Mardy Fish

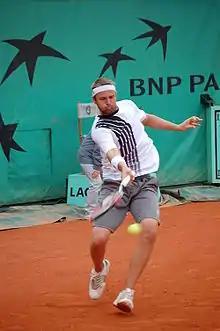
Fish at Roland Garros

Fish started off 2008 quite well at the Hopman Cup, an exhibition event in Perth, Western Australia. Partnering with Serena Williams, he won the title. Williams was ill and arrived after the start of the event, but Meghann Shaughnessy filled in for the first match. Fish won against Indian Rohan Bopanna and Australian Peter Luczak, and received a walkover from Czech Tomáš Berdych. Although Fish lost the first doubles match, he and Williams were undefeated in two mixed doubles matches. They qualified as undefeated for the final, where they faced top-seeded Serbians Novak Djokovic and Jelena Janković. Although Fish lost in singles against Djokovic, the Americans again won the mixed doubles match to win the title.